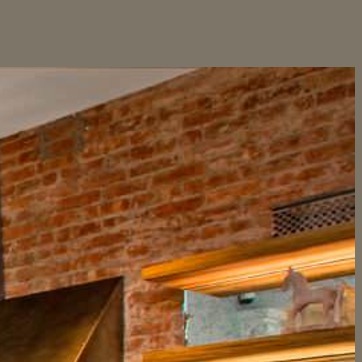
Material: brick